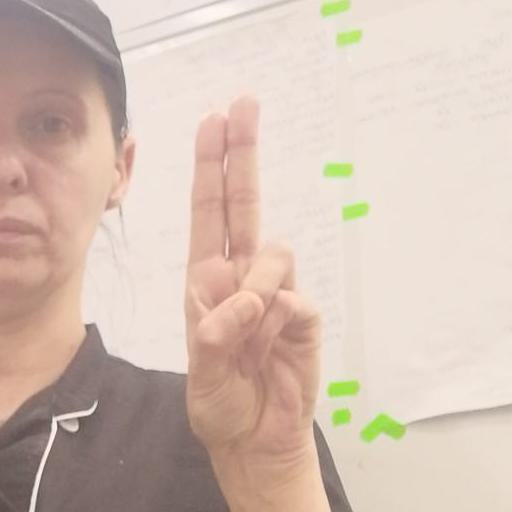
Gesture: two_up